Sanctioned Suicide

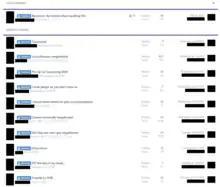
A list of threads on the Suicide Discussion forum with profile pictures and usernames blacked out. They read: "Reminder: Be careful when handling SN", "Tourniquet", "Guns/firearms megathread", "Pro tip for measuring 50ml", "I took ginger so you don't have to", "I found meto online for pets w/o prescription", "Carbon monoxide megathread", "Exit bag and inert gas megathread", and "Chloroform"

The site is divided into three forums: "Recovery", "Suicide Discussion", and "Offtopic". The recovery forum hosts recovery-related support discussions, the suicide discussion forum hosts discussions on suicide methods, and the offtopic forum hosts discussions on hobbies and other general interests. The suicide discussion forum is substantially more popular than the other two forums, including both detailed discussions of suicide methods and encouragement to commit suicide, which users refer to by the euphemism "catching the bus". The site also hosts live chats and private messaging. , the forum has over 50,000 members and was reported to receive nearly 10 million page views in September 2023.